1987 NBA playoffs

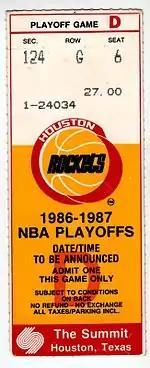
A ticket for Game 2 of the 1987 Western Conference Semifinals between the Houston Rockets and the Seattle SuperSonics.

The 1987 NBA playoffs was the postseason tournament of the National Basketball Association's 1986–87 season. The tournament concluded with the Western Conference champion Los Angeles Lakers defeating the Eastern Conference champion Boston Celtics 4 games to 2 in the NBA Finals. The Lakers earned their 10th NBA championship, and Magic Johnson was named NBA Finals MVP for a then-record third time.